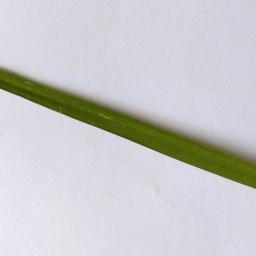
Label: Rice___Healthy